Sconce (light fixture)

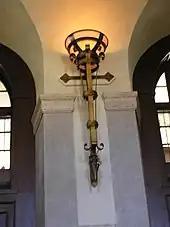
An electric sconce in the lobby of a luxury hotel

A sconce or wall light is a decorative light fixture that is mounted to a wall. The sconce is a very old form of fixture, historically used with candles and oil lamps.